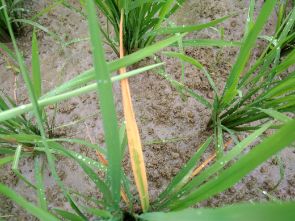
Disease: Tungro